Top Hero (2010 film)

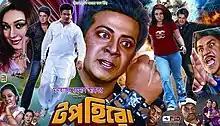
Film poster

Top Hero is a 2010 Bangladeshi political action thriller film written and directed by Montazur Rahman Akbar, he also produced the film under the banner Star Plus. It features Shakib Khan and Apu Biswas in the lead roles.